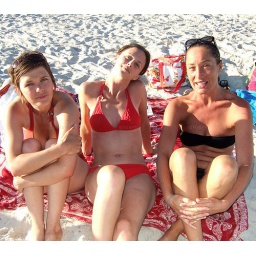
fire island beach girls in new york lesdeuxvoyageurs.com (c) copyright. ALL RIGHTS RESERVED